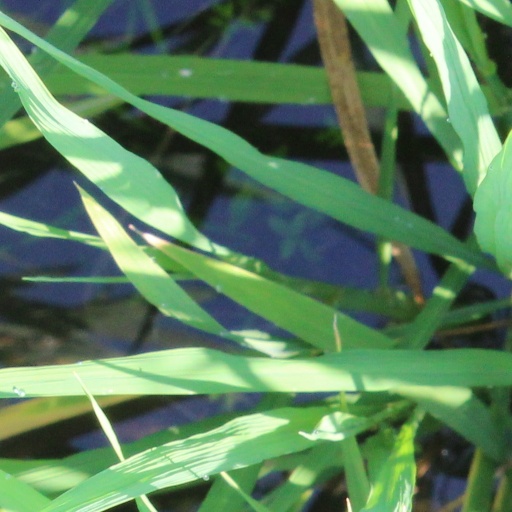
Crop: rice